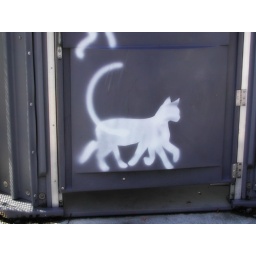
a 7-legged cat painted on the door of a porta-potty. i went by a few hours later and it was gone.